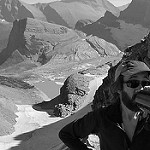
Label: B & W